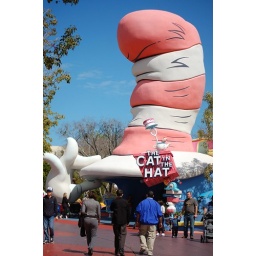
the cat in the hat ride, a must ride.